Pratt Miller

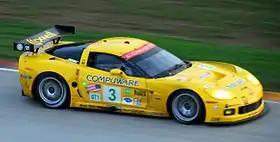
A Chevrolet Corvette C6.R.

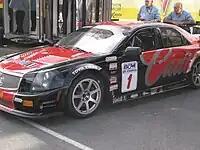
A Cadillac CTS-V.

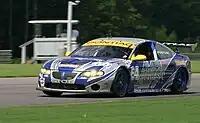
A Pontiac GTO.R.

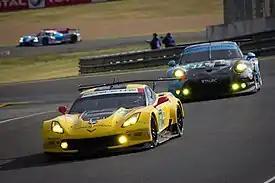
A Chevrolet Corvette C7.R

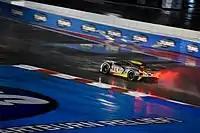
A Chevrolet Corvette C8.R

Pratt Miller Engineering, formerly known as Pratt & Miller, is an American company involved in the automotive and arms industries. It was founded by Gary Pratt and Jim Miller in 1989. A defense division was added in 2013 and the company was acquired by Oshkosh Corporation in 2020. The company is headquartered in the unincorporated community of New Hudson, in Lyon Township, Oakland County, Michigan. They are best known as service providers for many of General Motors' motorsports programs, including the operation of the Corvette Racing team and their own Pratt Miller Motorsports.